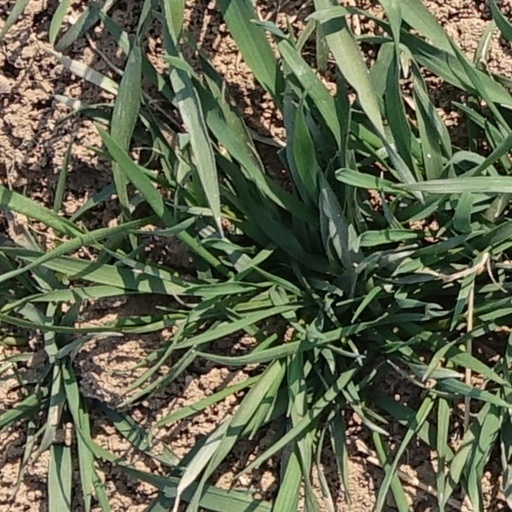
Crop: wheat